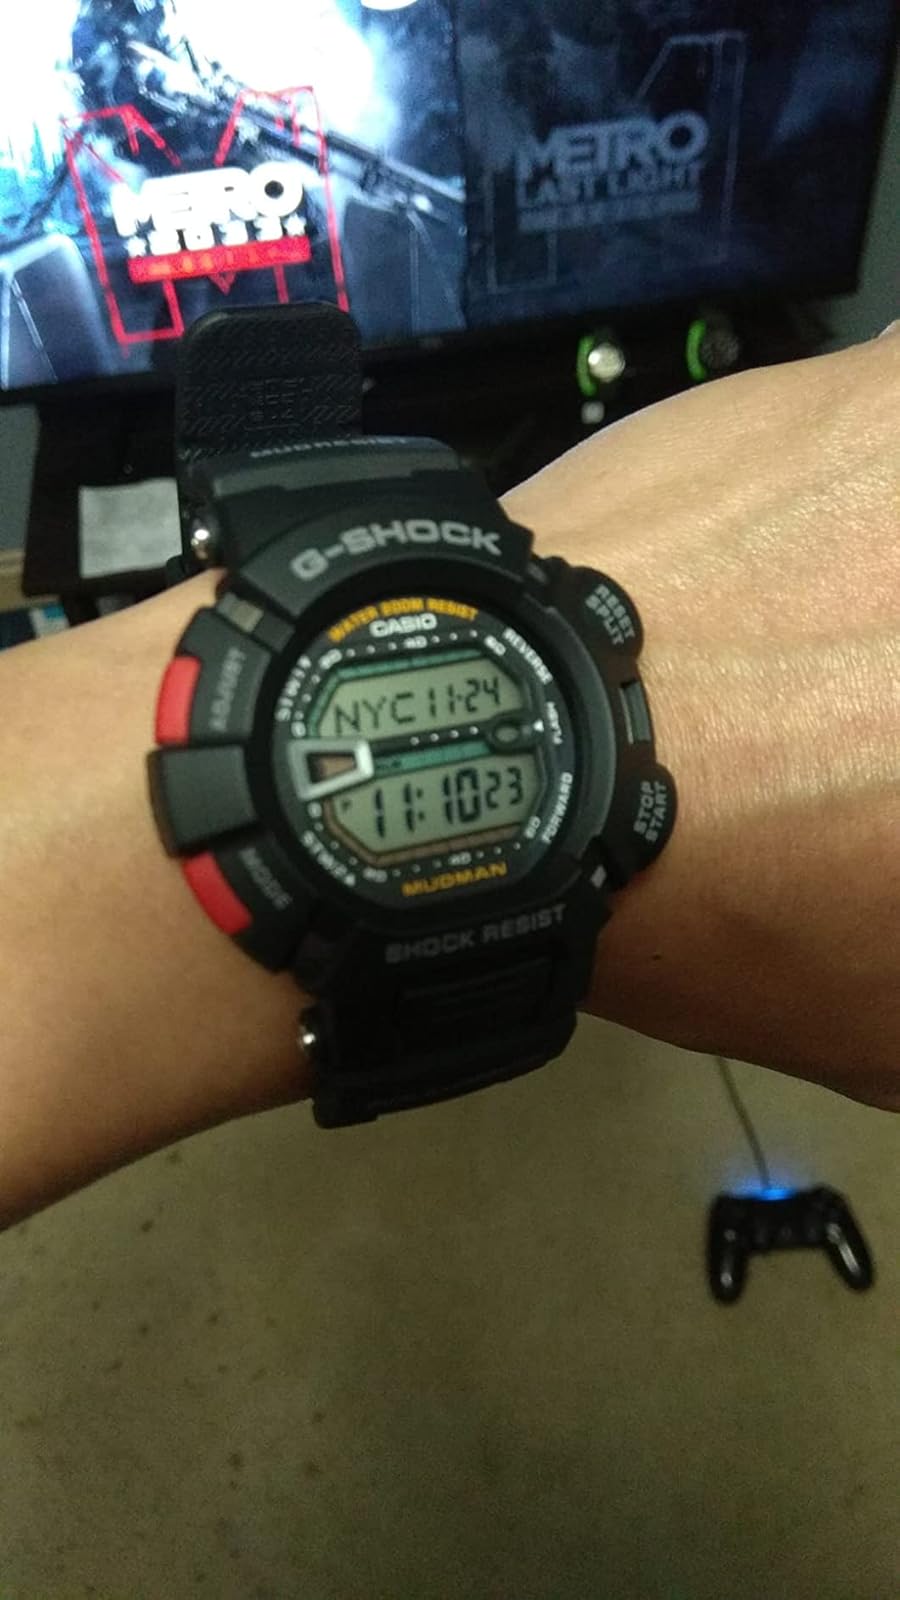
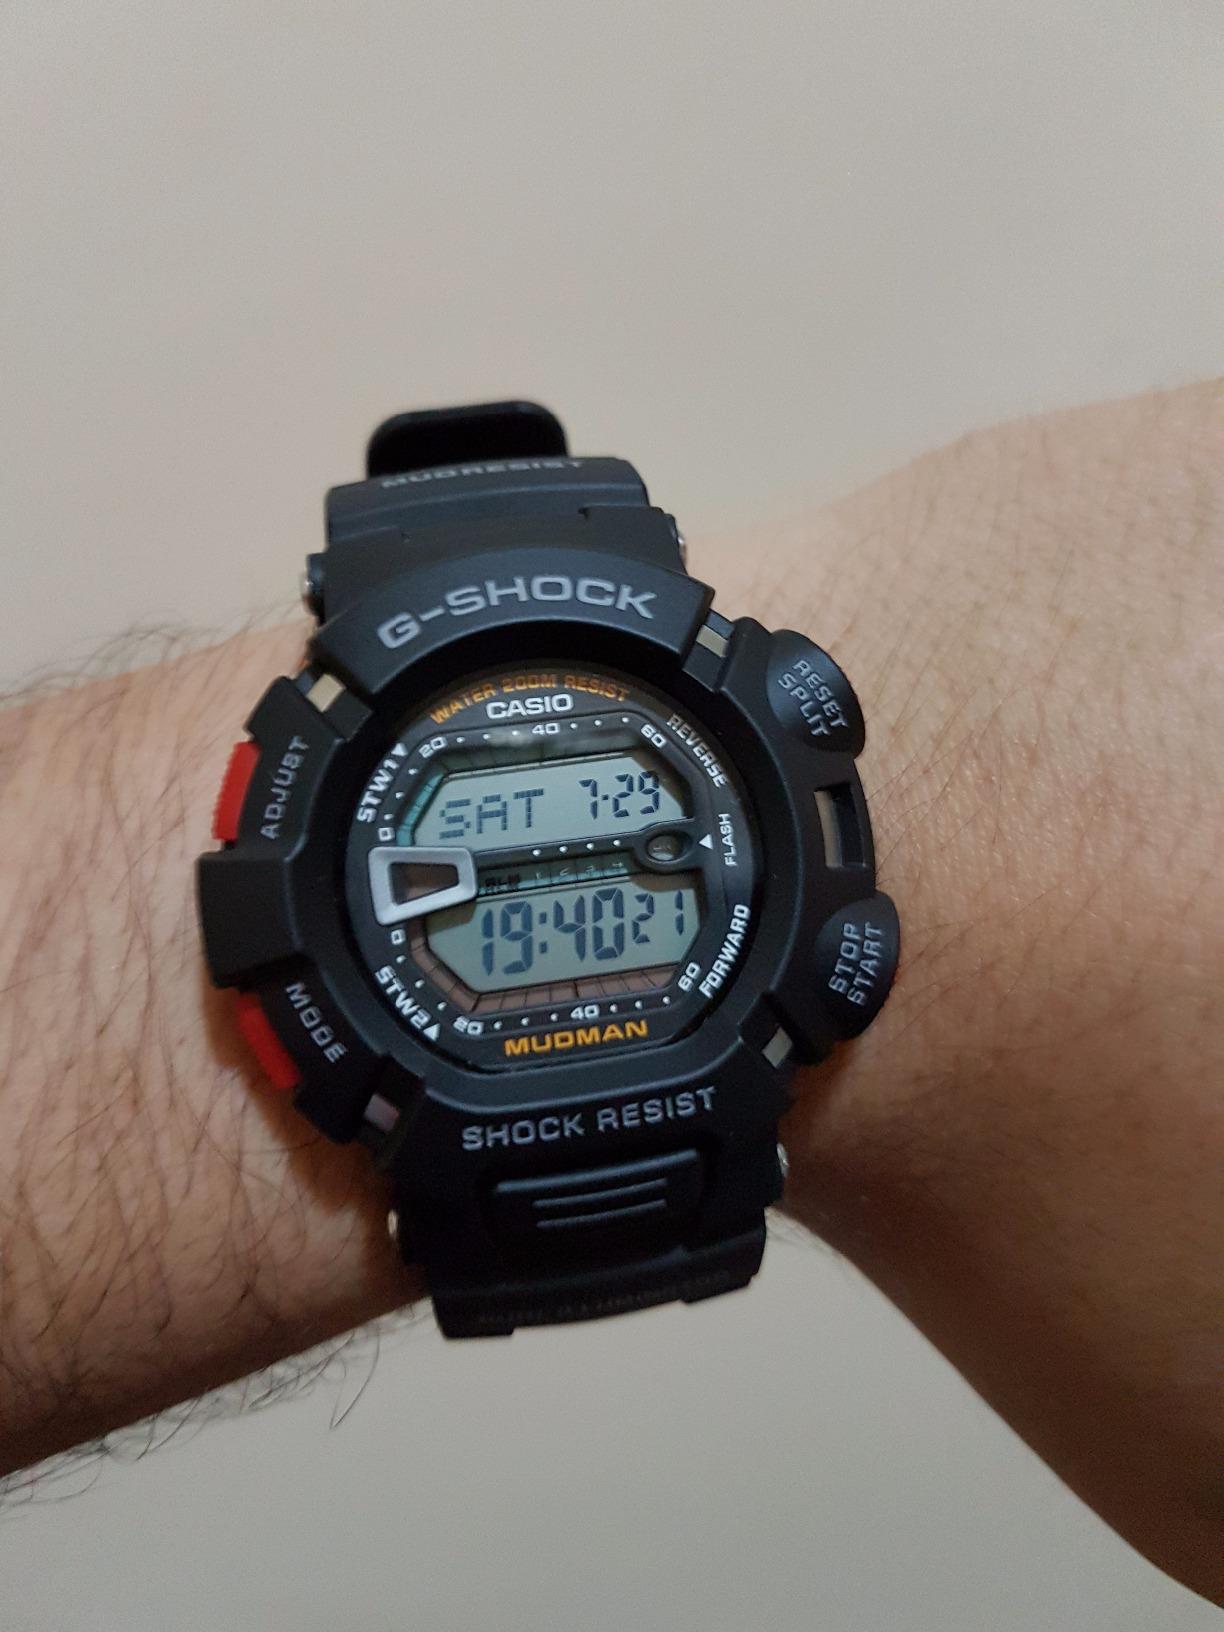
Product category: accessories_watch
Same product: yes